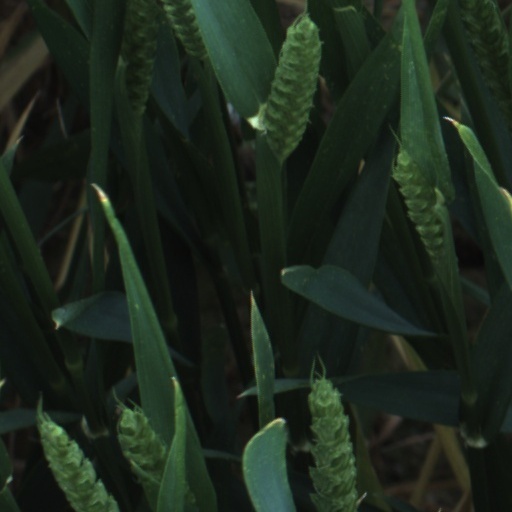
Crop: wheat